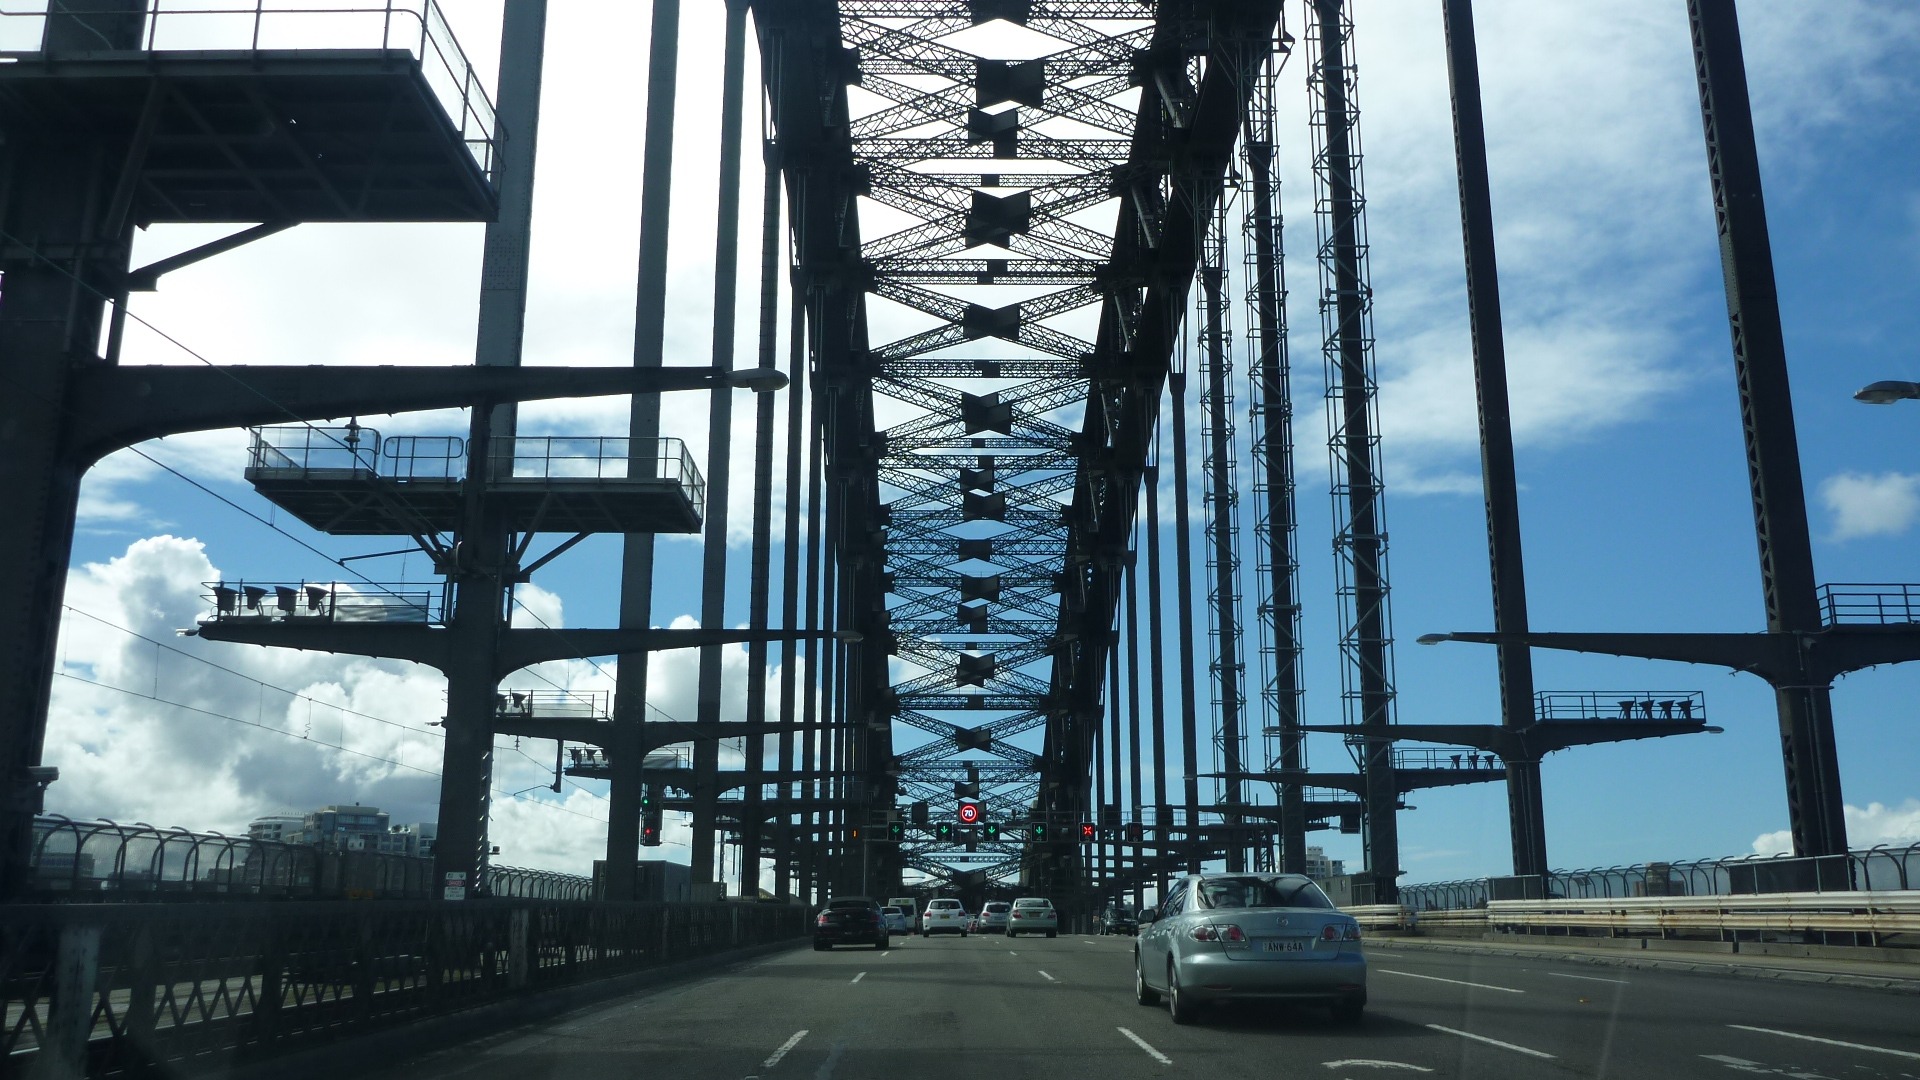
architecture, structure, road, bridge, traffic, highway, skyscraper, overpass, asphalt, cityscape, transportation, transport, arch, route, australia, engineering, design, roadway, infrastructure, skyway, sydney bridge, nonbuilding structure